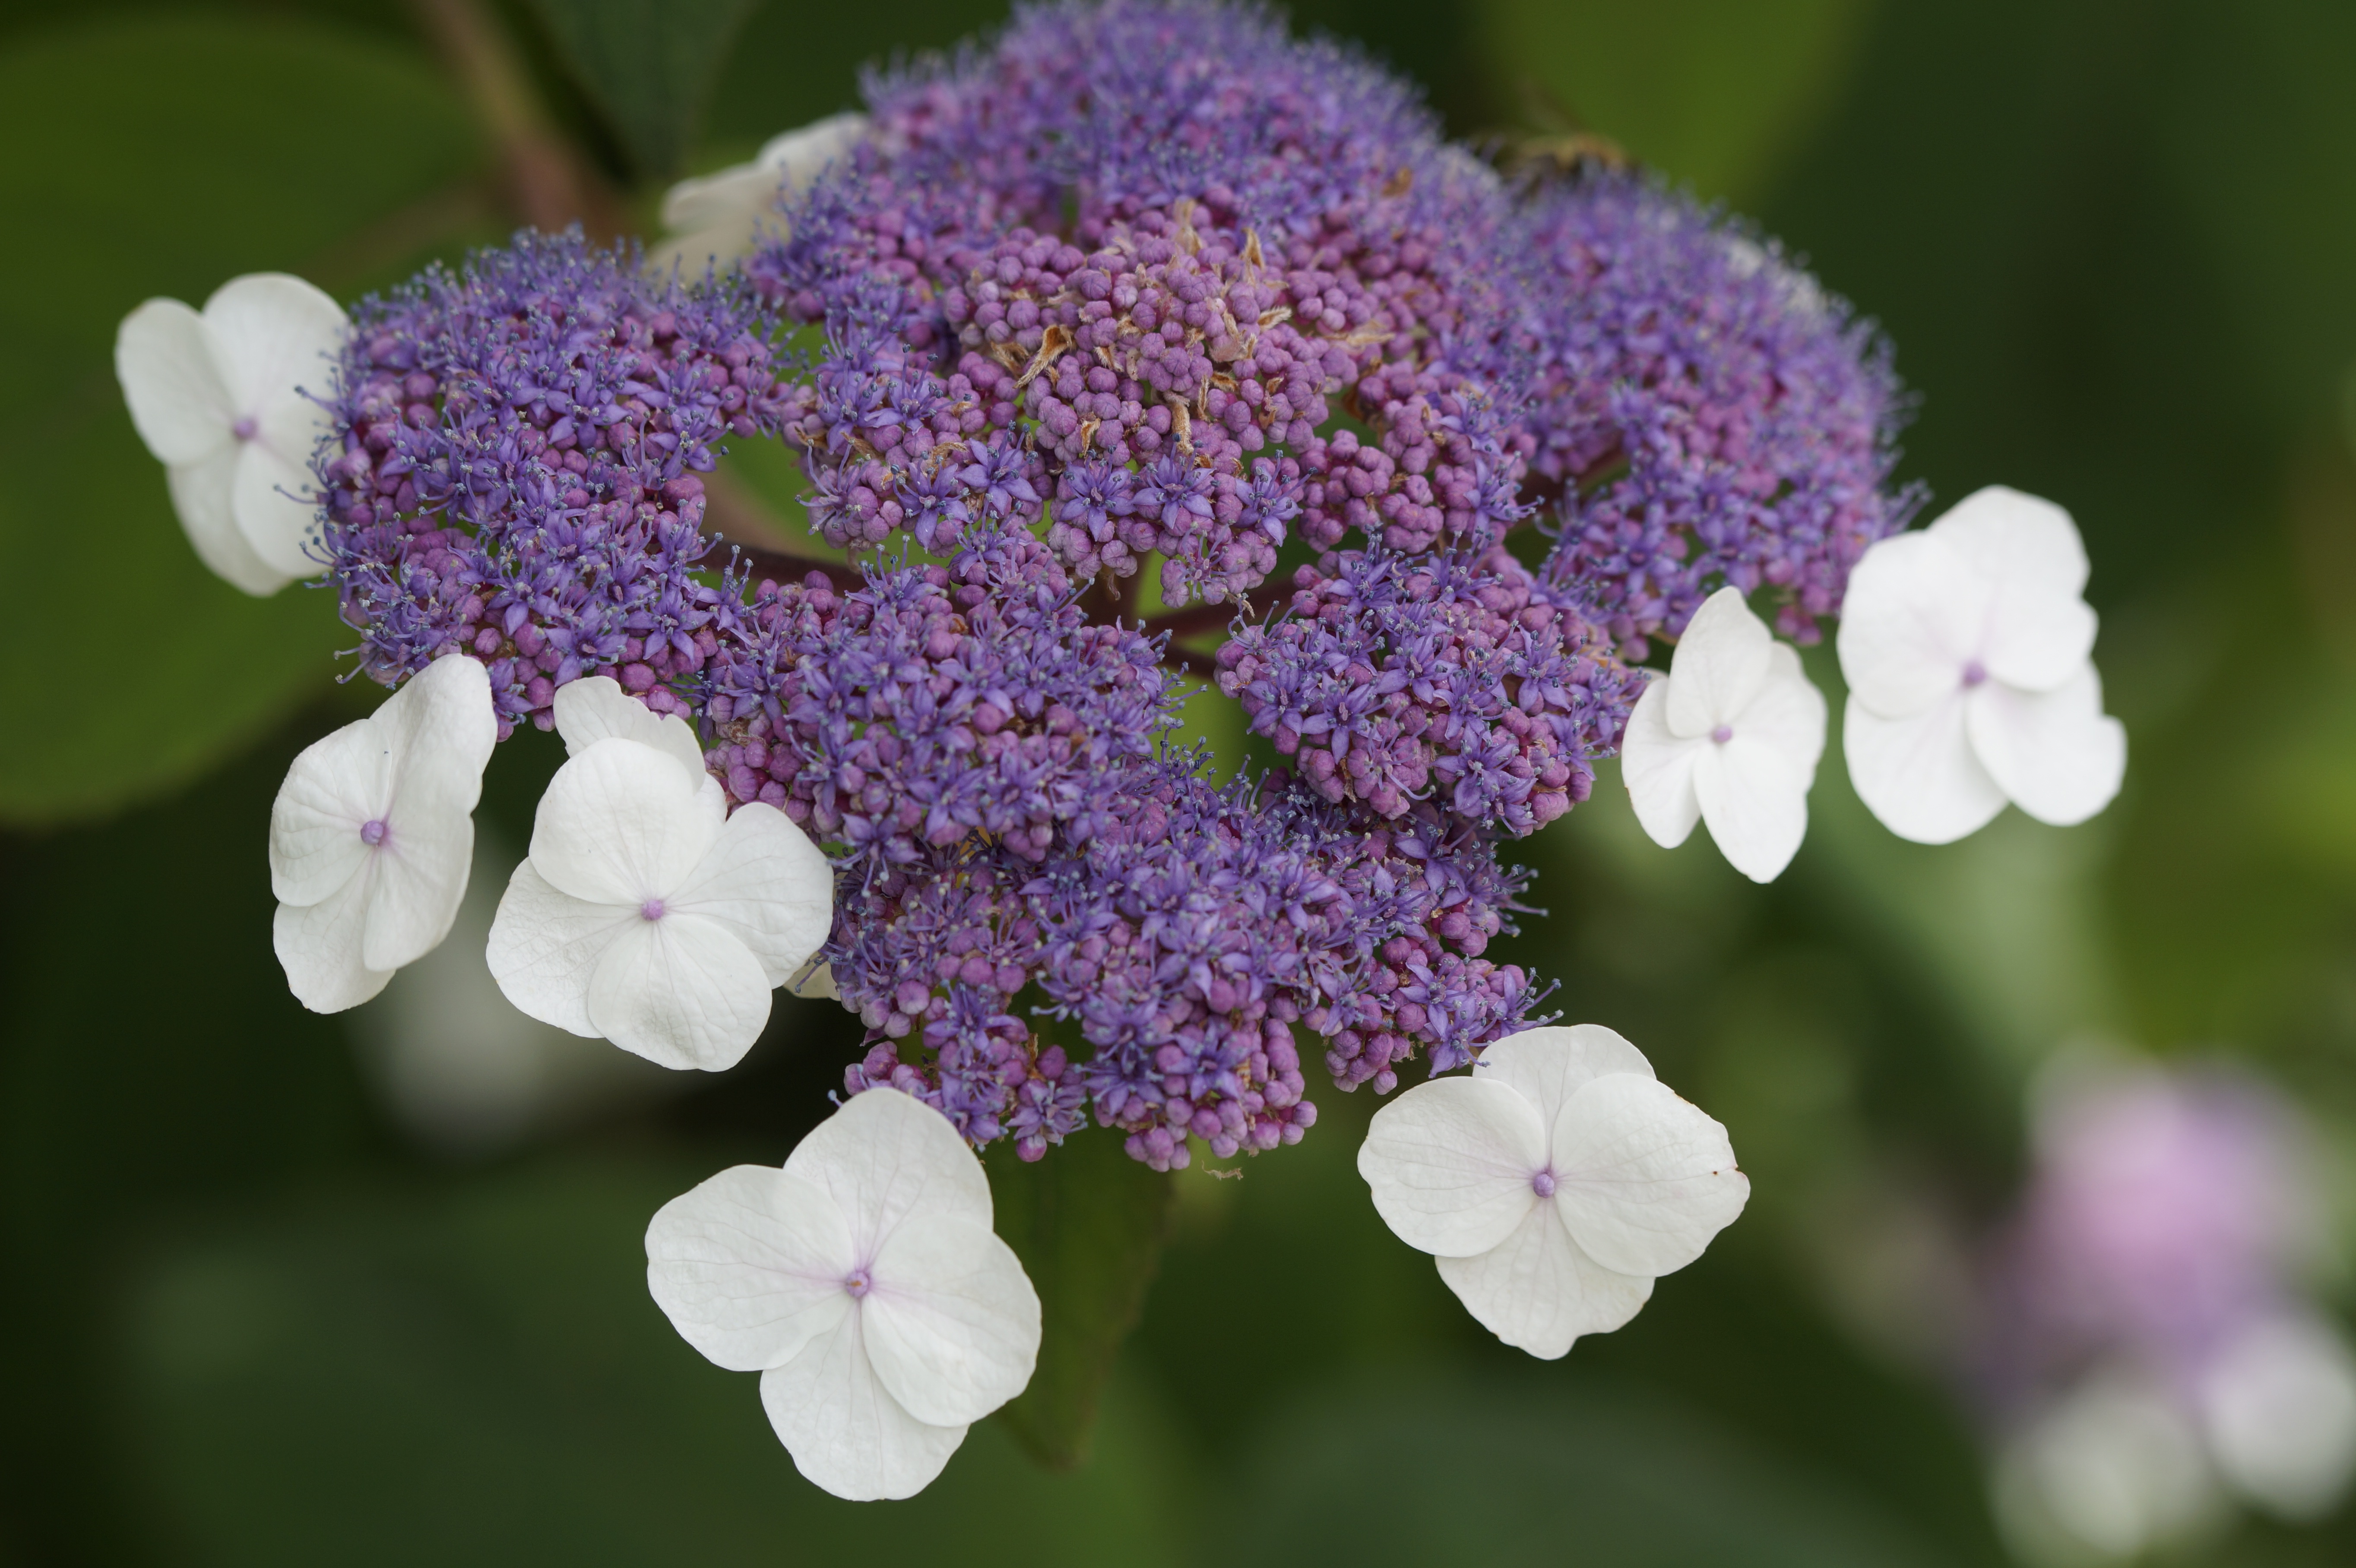
blossom, plant, flower, bloom, summer, bush, botany, garden, close, flora, hydrangea, wildflower, shrub, lilac, yarrow, macro photography, ornamental plant, flowering plant, snow ball, hydrangeaceae, snow ball green, cornales, annual plant, land plant, hydrangea serrata